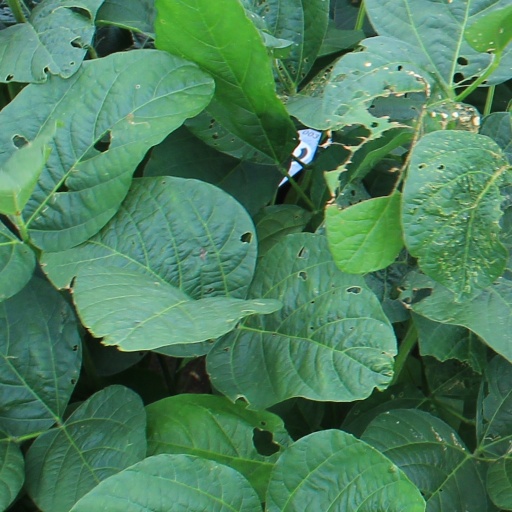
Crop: soybean